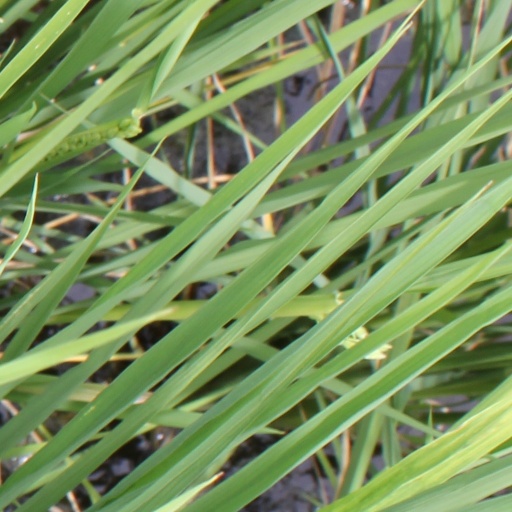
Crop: rice